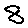
Label: 8